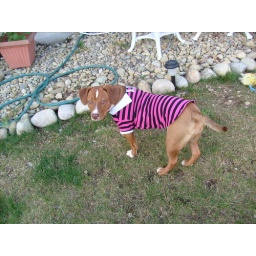
looks so cute in this shirt dress. lol.